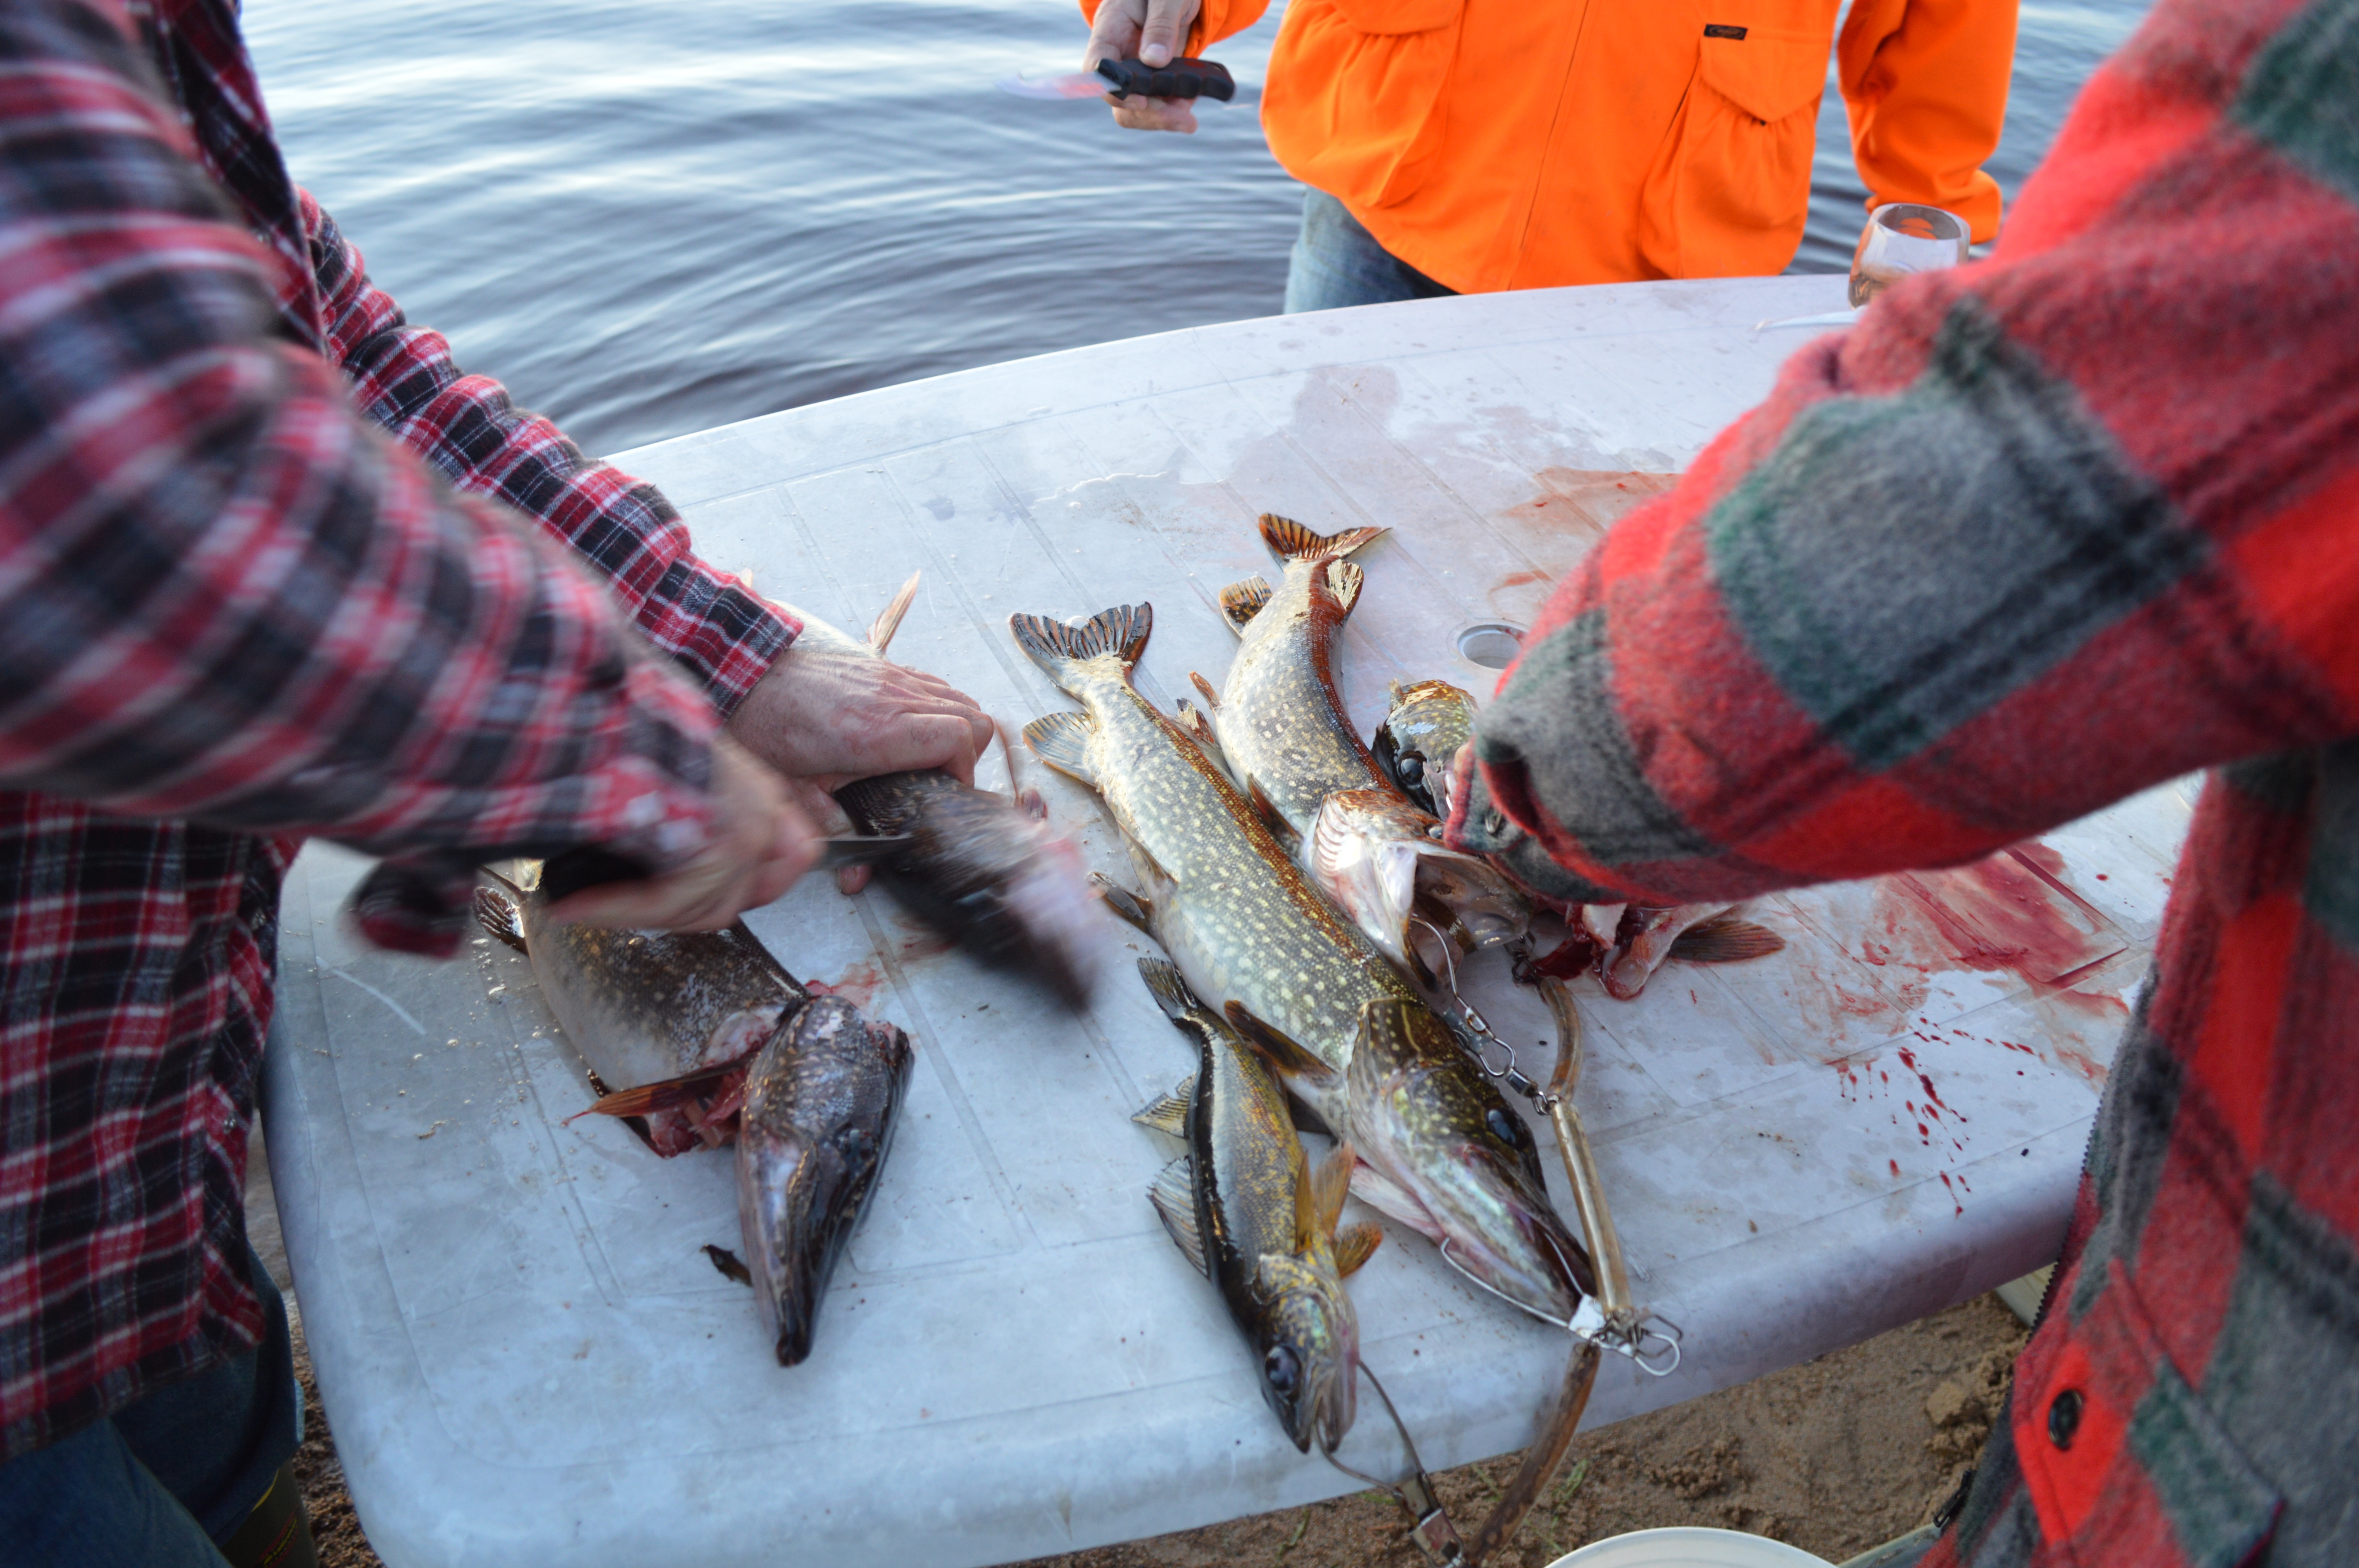
animal, wild, meal, food, fishing, seafood, fish, knife, blood, raw, catch, pike, cod, gutted